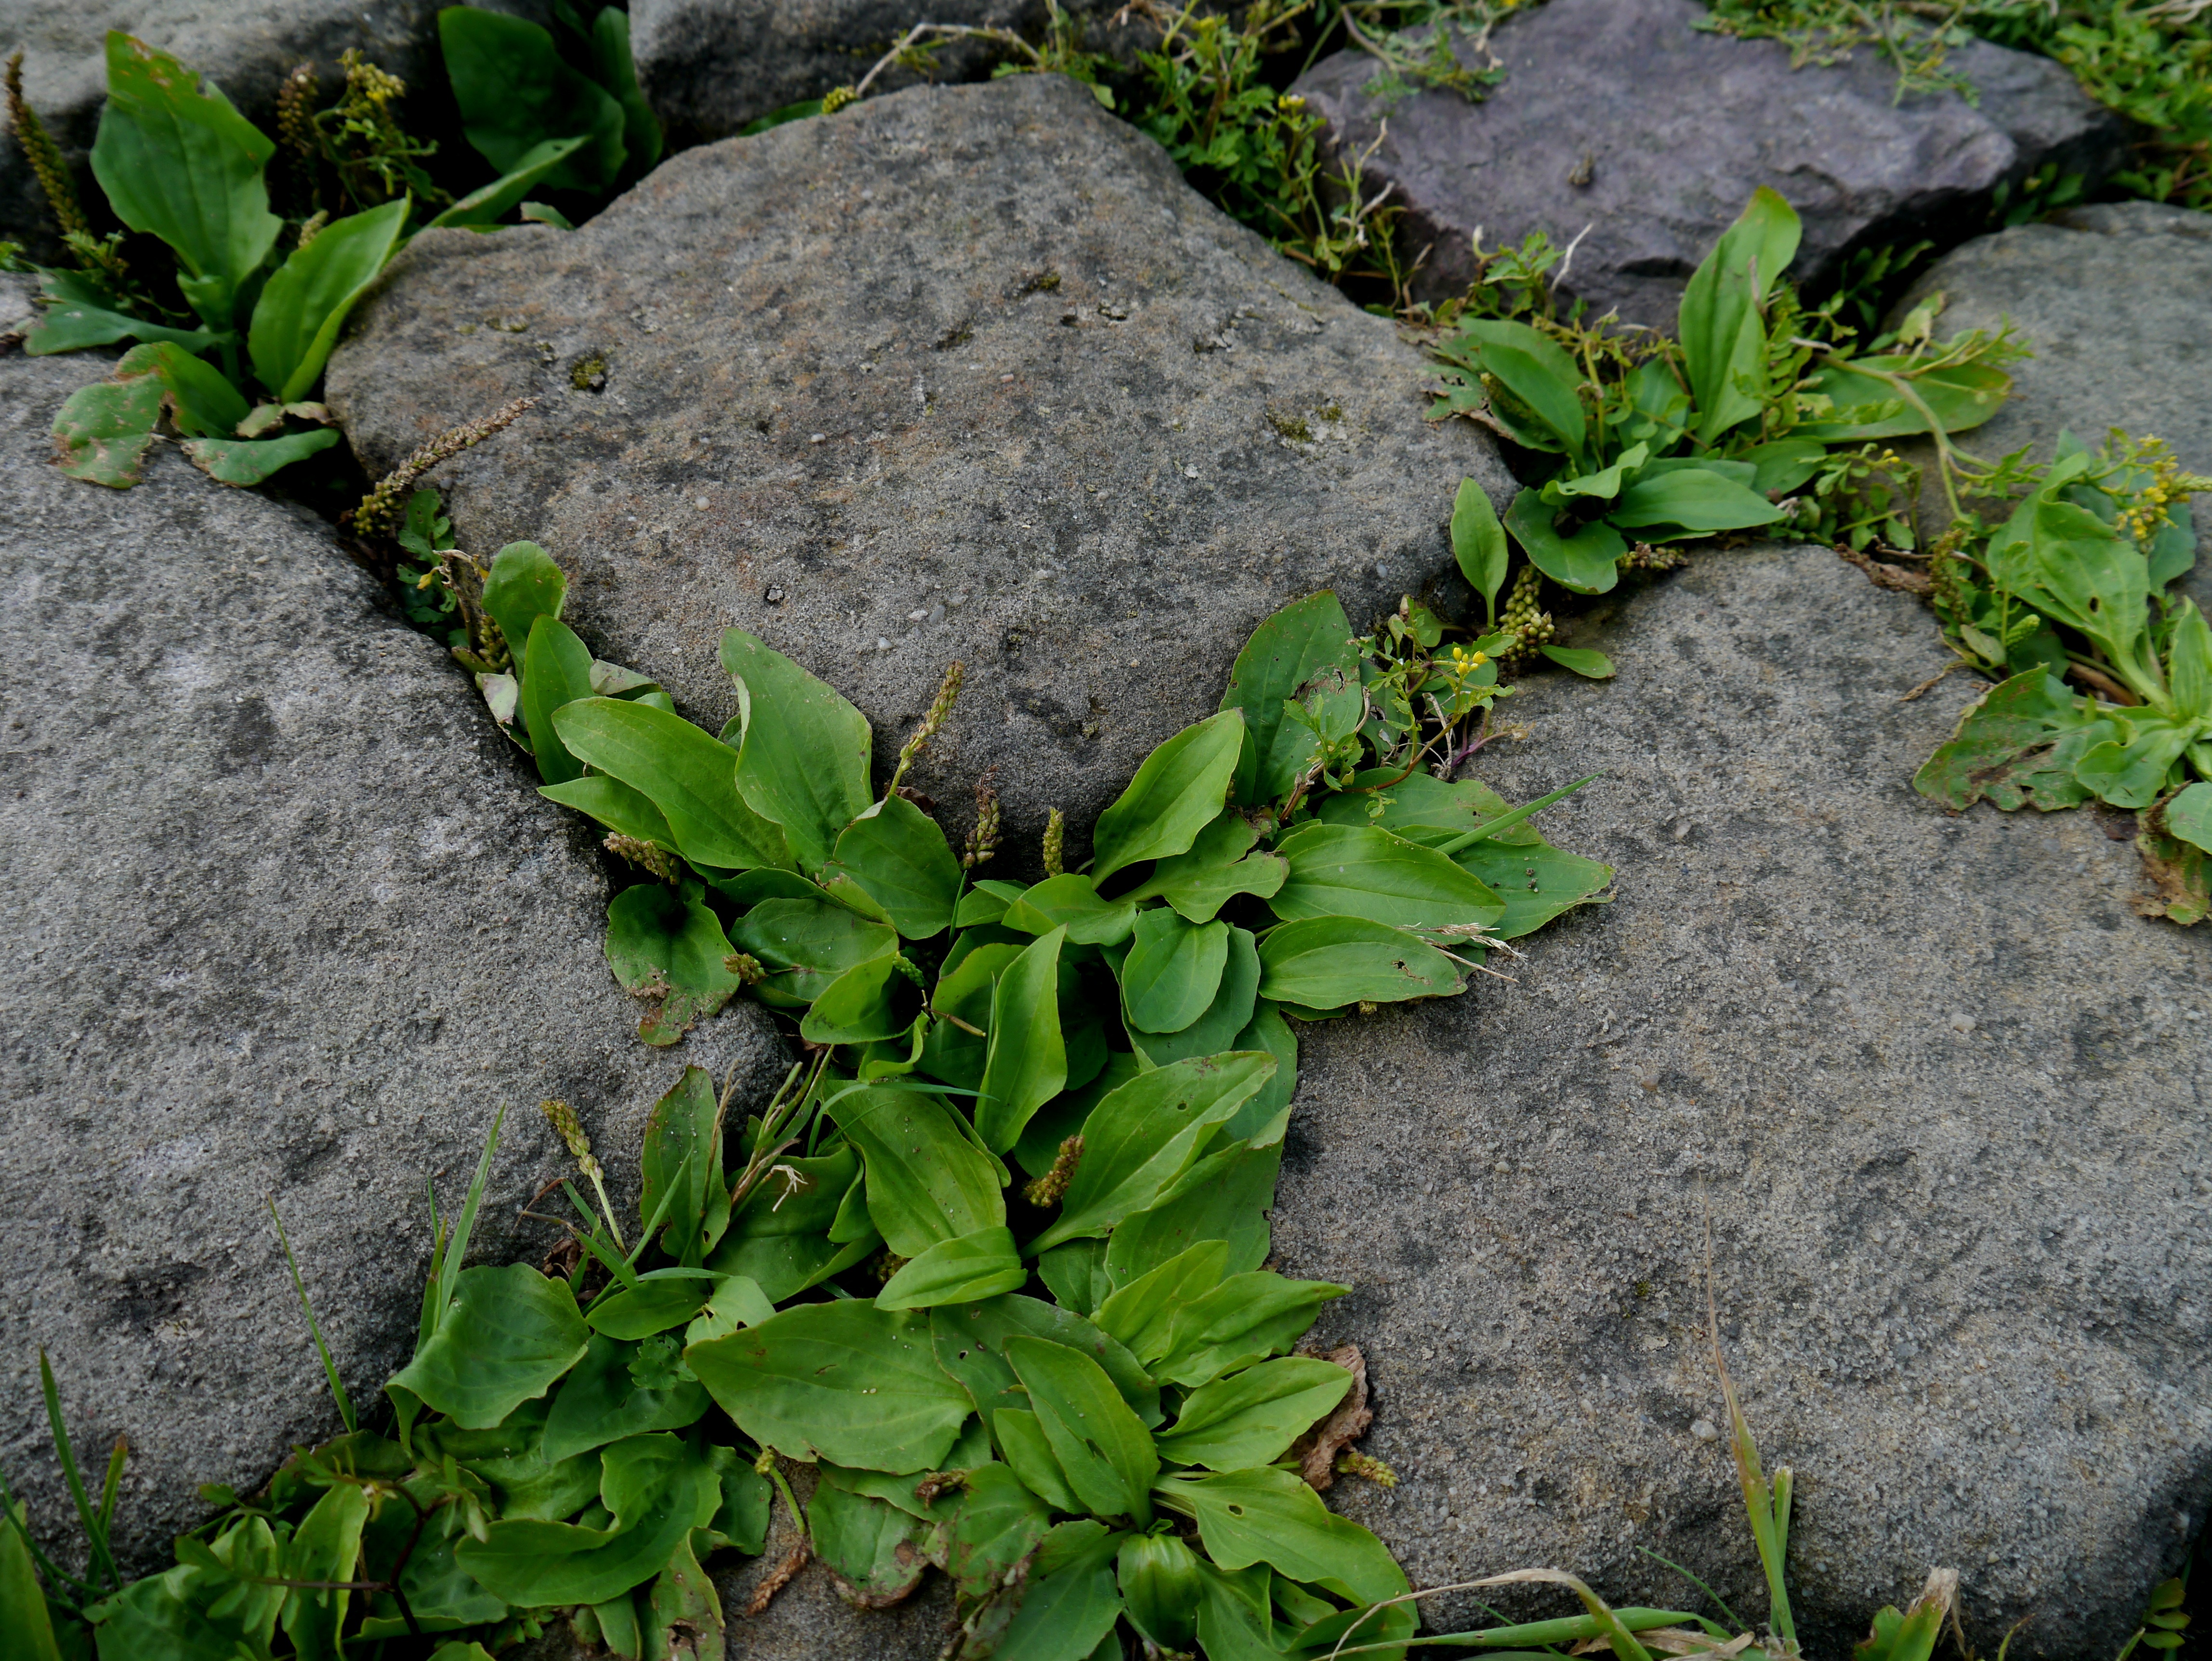
plant, lawn, leaf, flower, overgrown, green, herb, produce, soil, botany, garden, flora, stones, shrub, yard, away, middle ages, paving stones